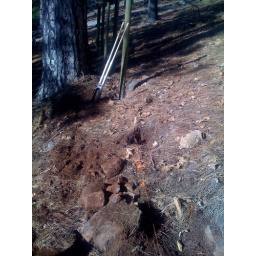
I'm in the process of building a fence for the new puppy.